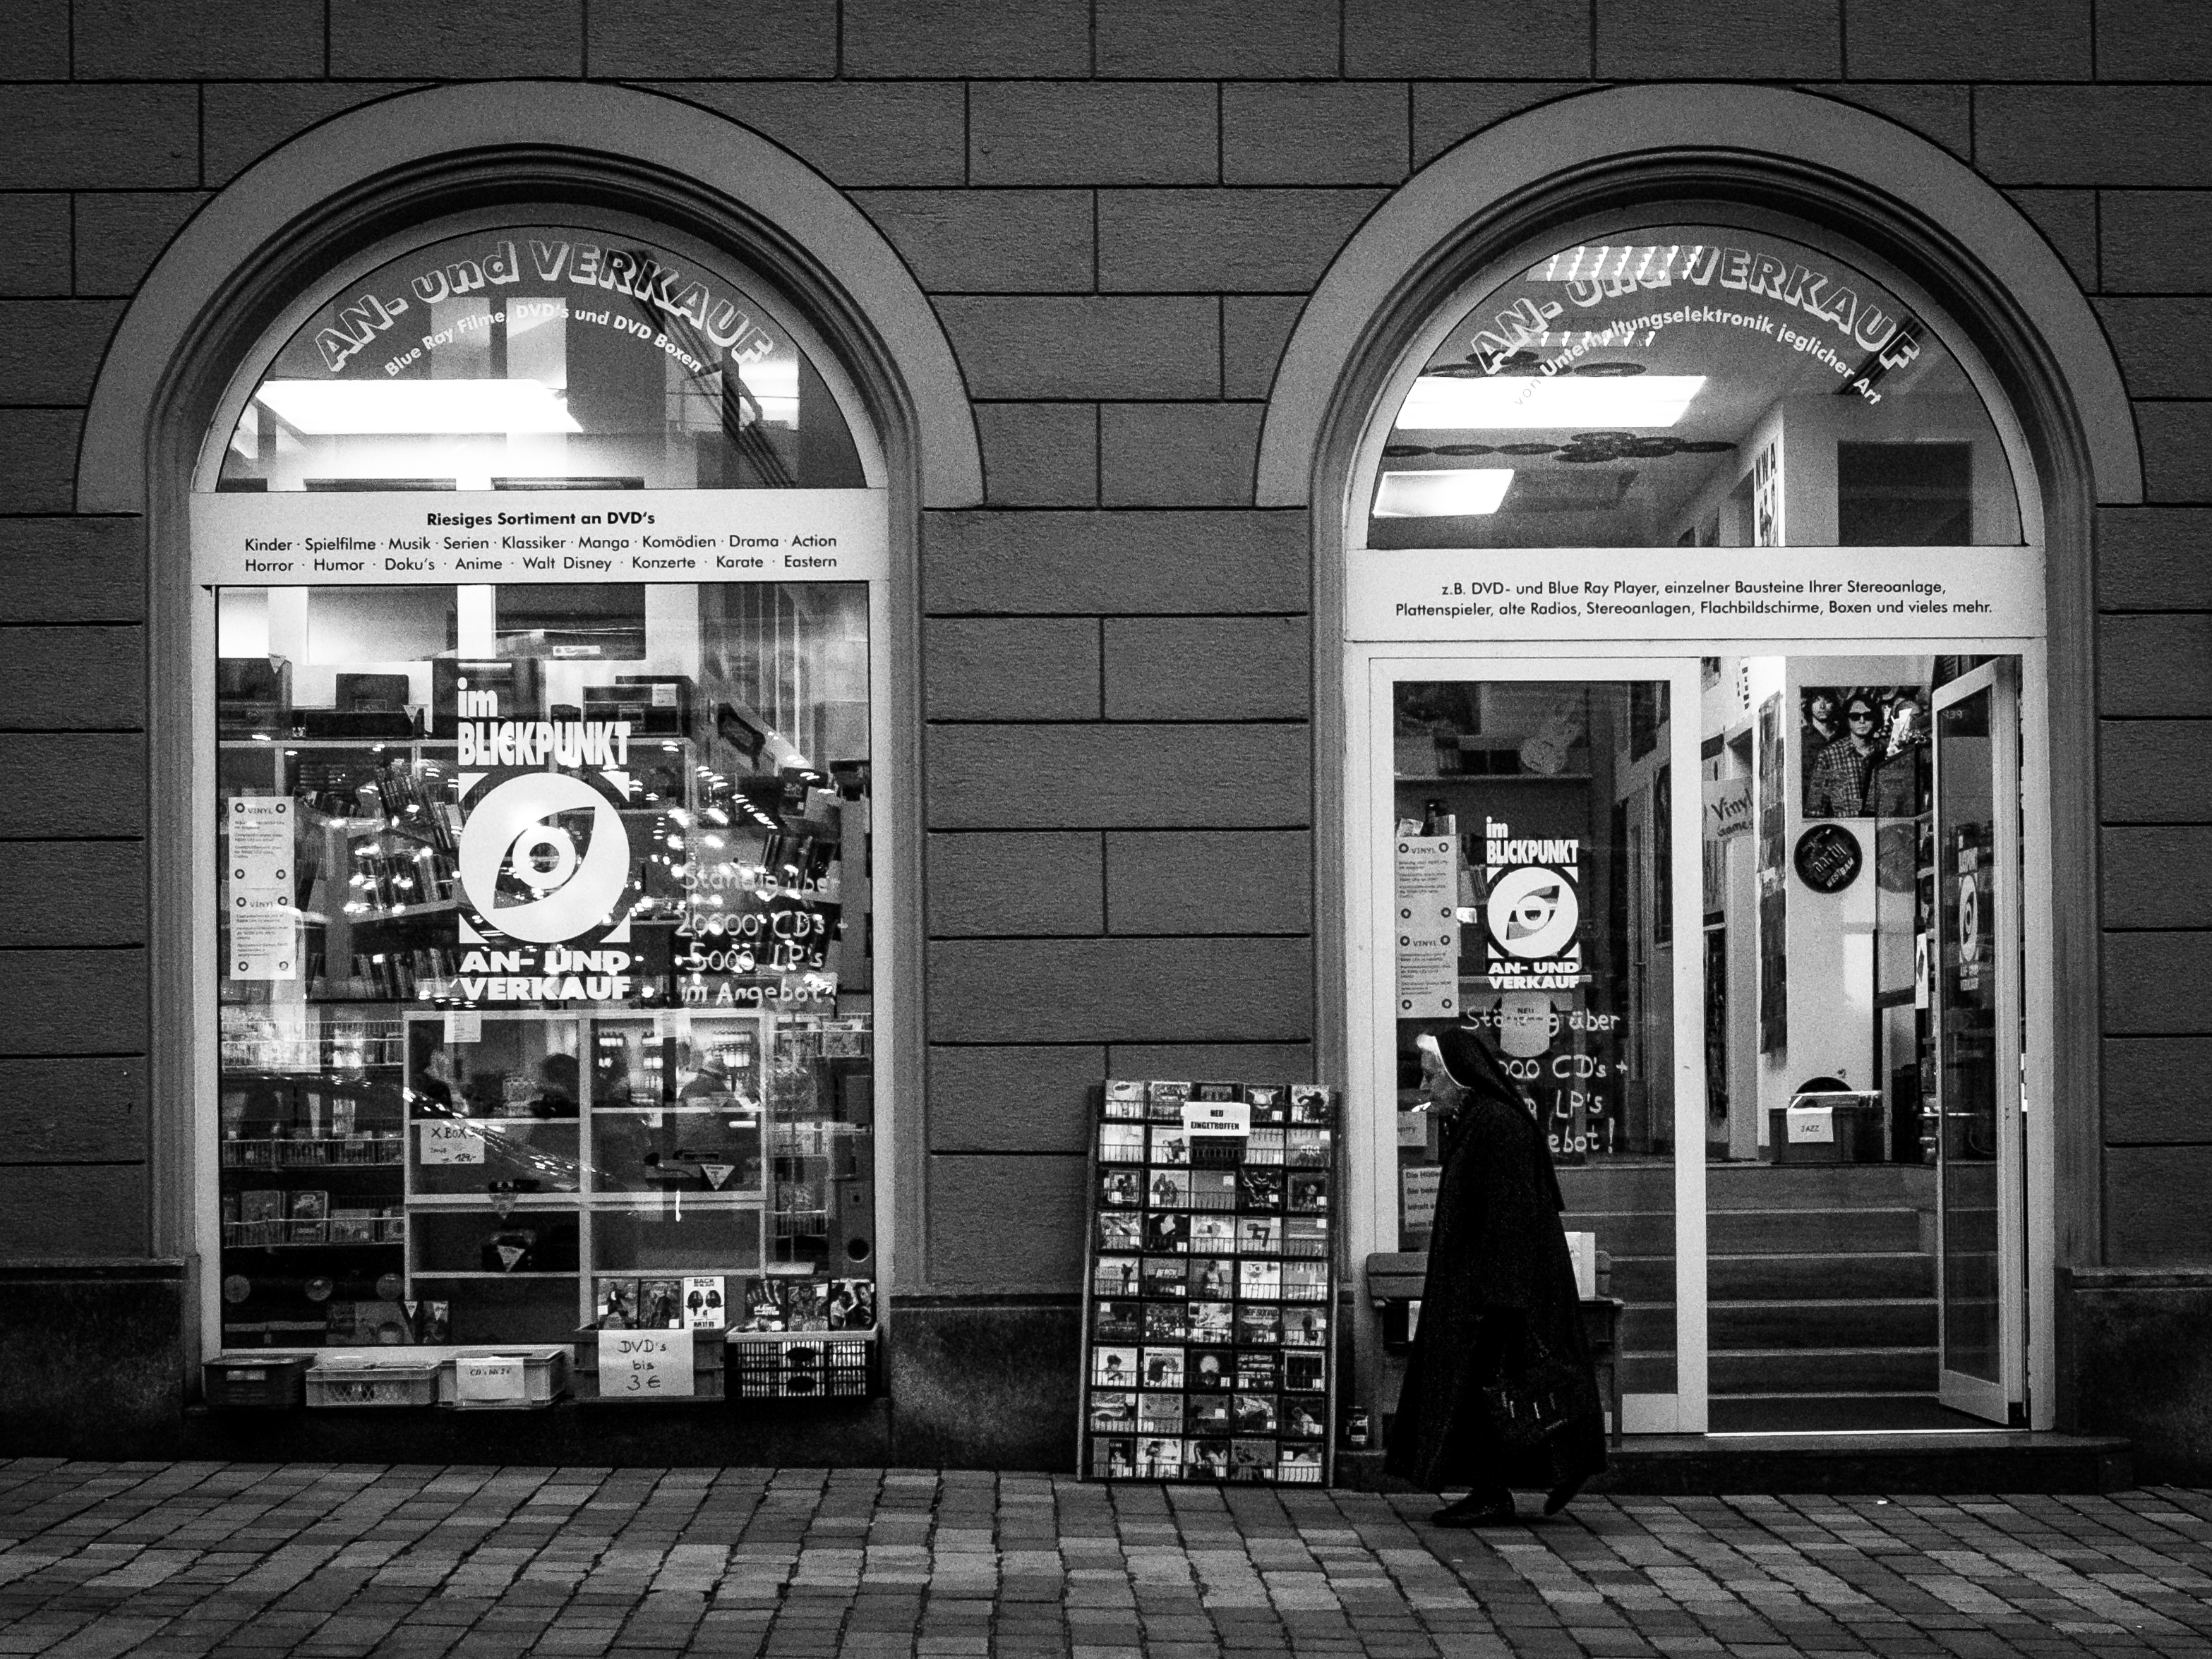
black and white, architecture, road, white, street, arch, black, monochrome, interior design, infrastructure, photograph, arcade, urban area, monochrome photography